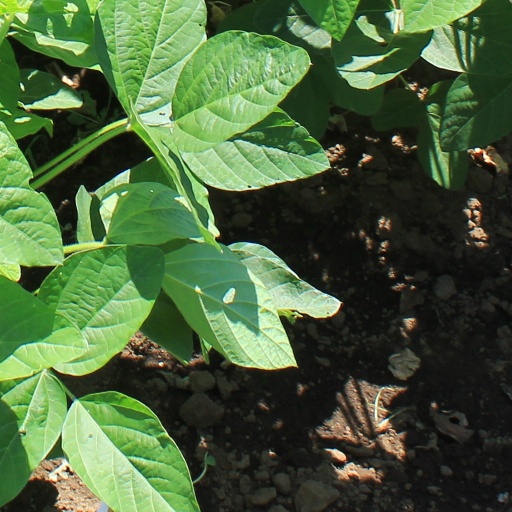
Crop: soybean